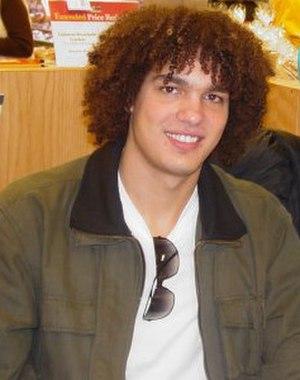
Anderson França Varejão, né le 28 septembre 1982 à Colatina dans l'État d'Espírito Santo, est un joueur brésilien de basket-ball, évoluant au poste d'ailier fort et de pivot.